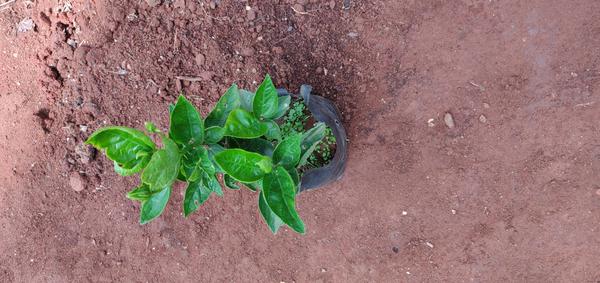
Plant: Hibiscus